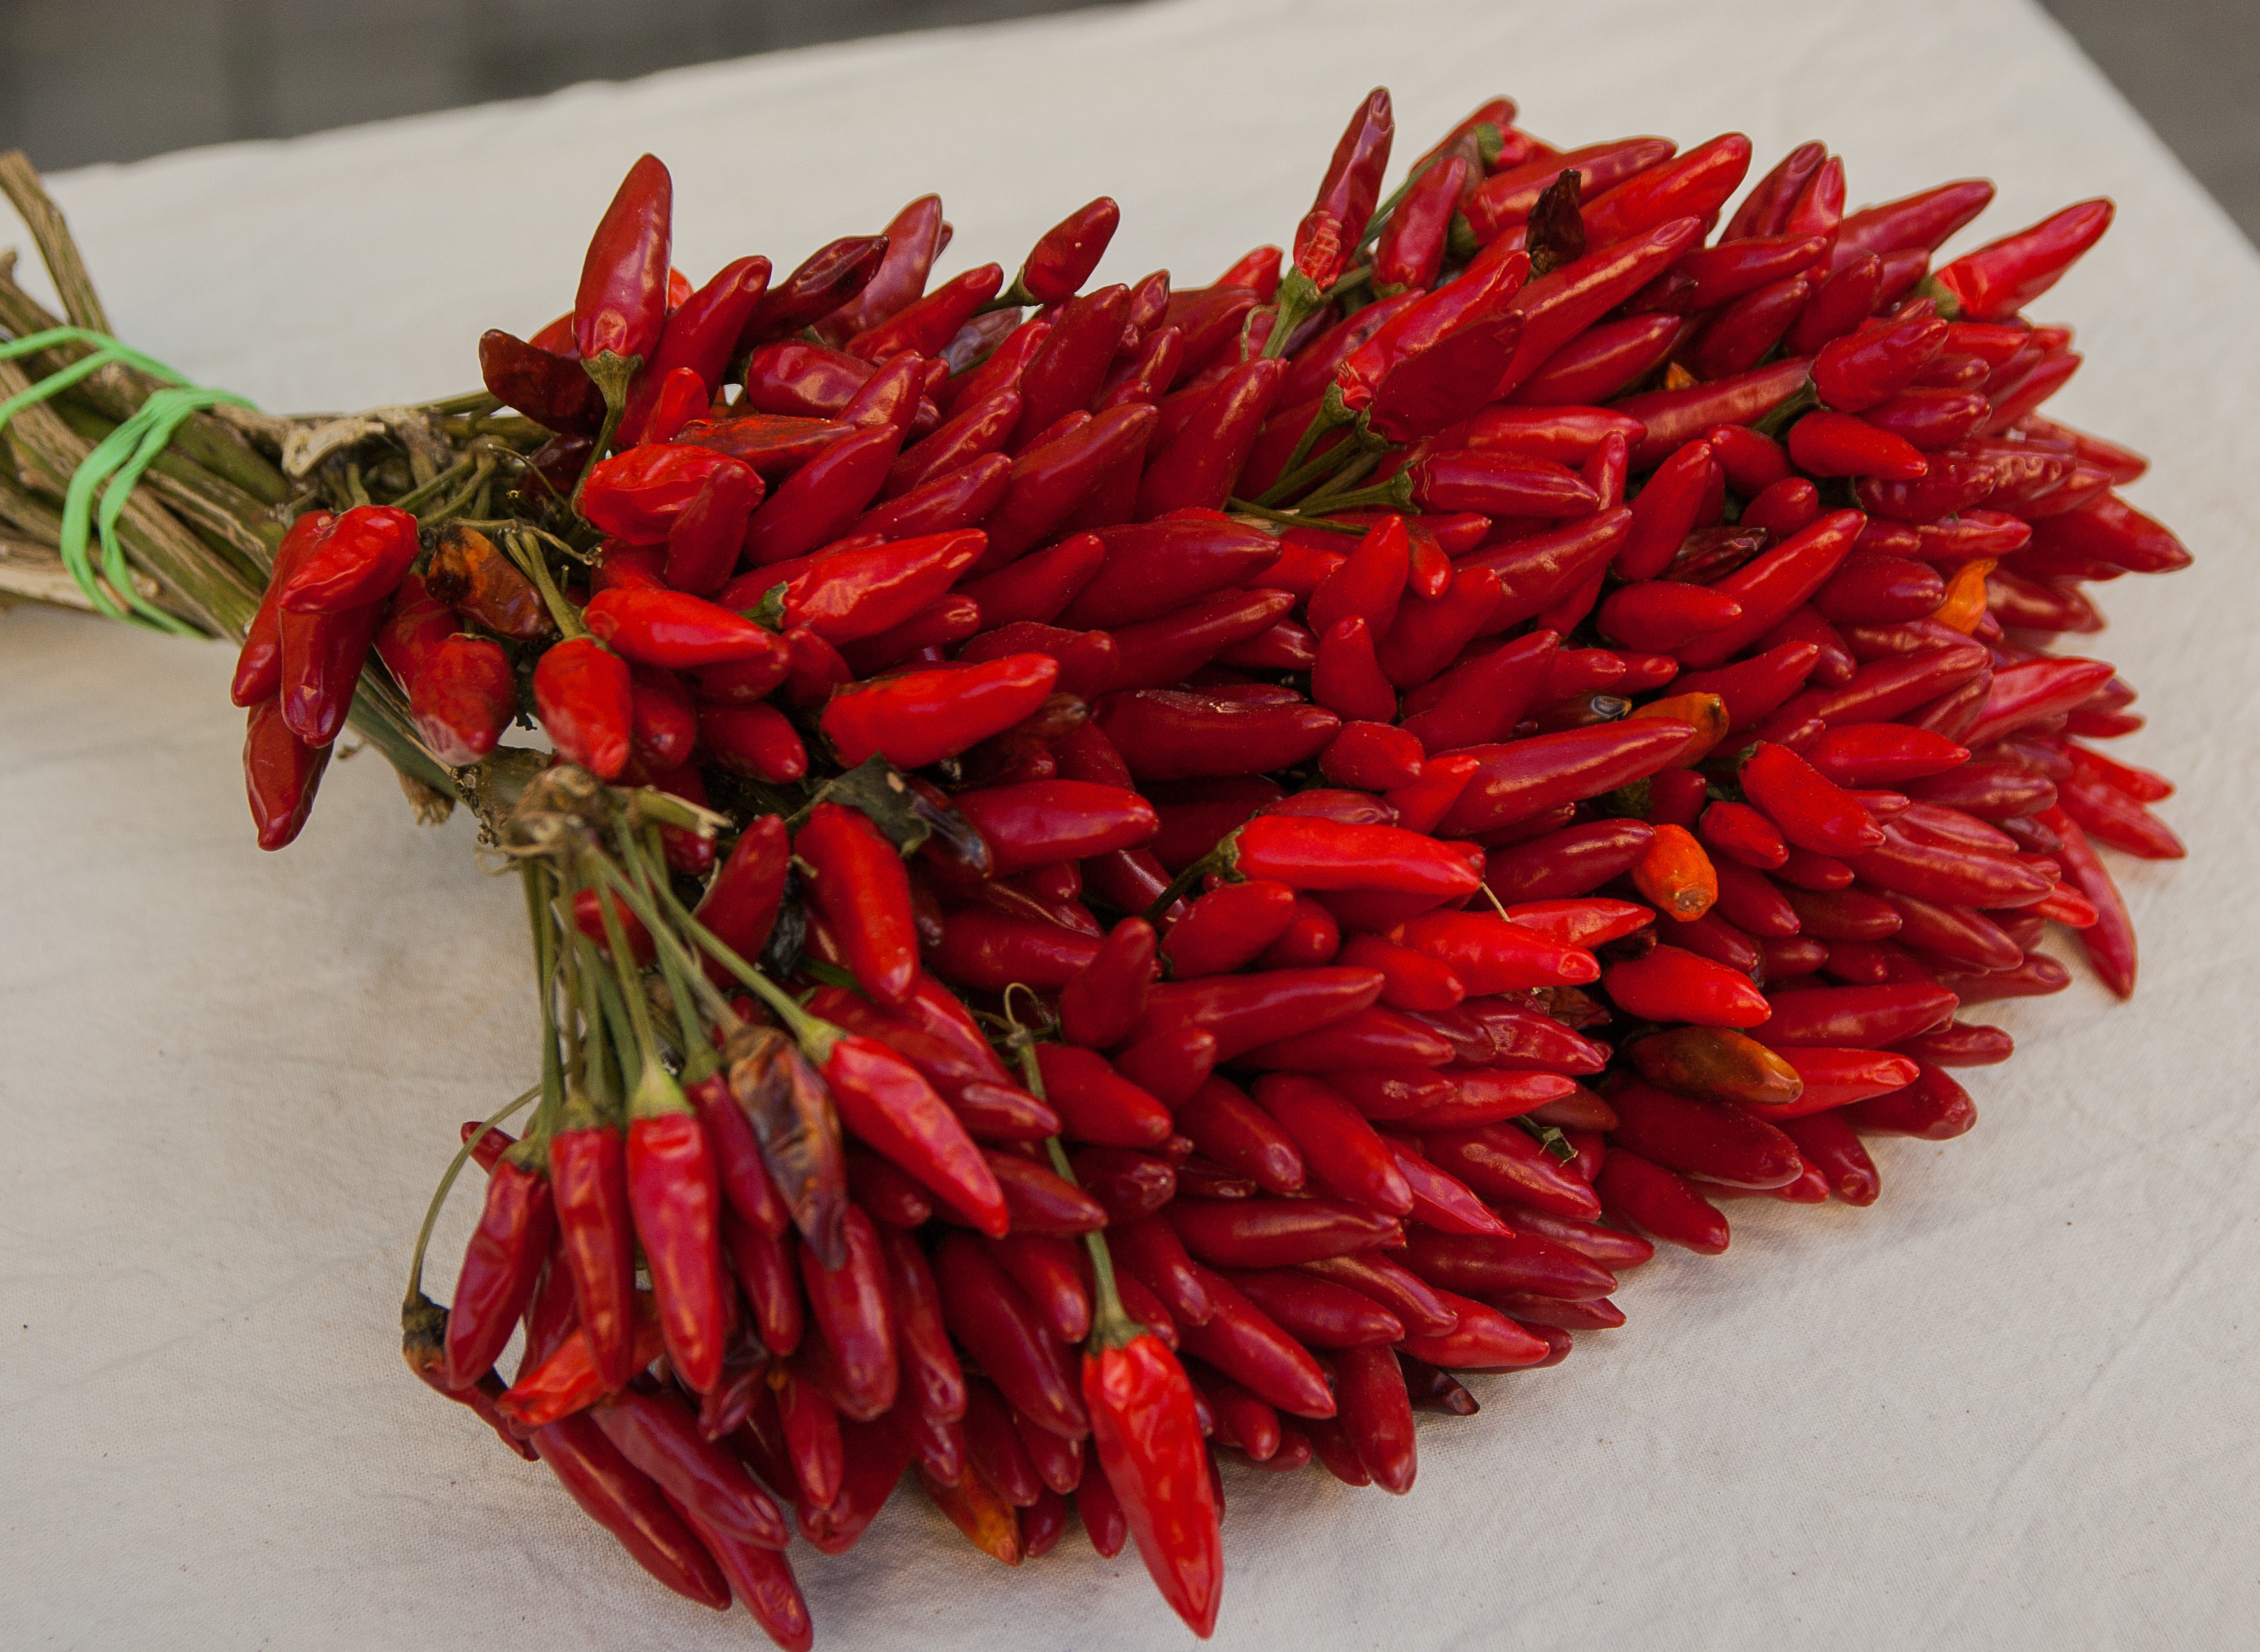
plant, flower, petal, food, red, produce, vegetable, market, spices, peppers, flowering plant, flower bouquet, chili pepper, west indies, land plant, bell peppers and chili peppers